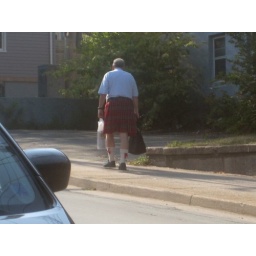
Acadian Bus Lines driver headed home in his wool stockings, wool kilt, and plenty of something in plastic bags